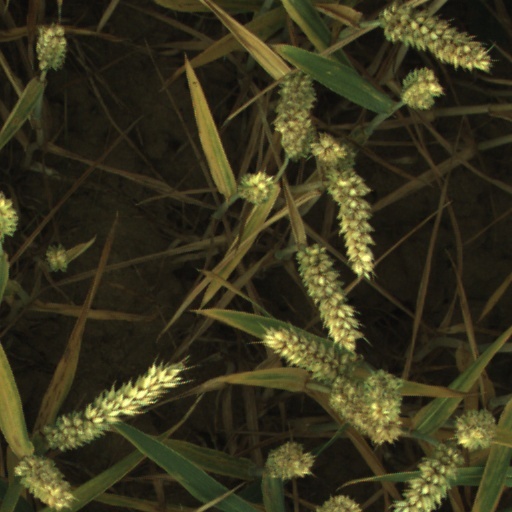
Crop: wheat